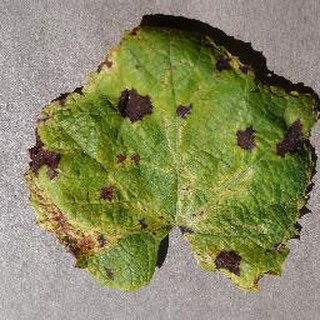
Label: grape_leaf_blight